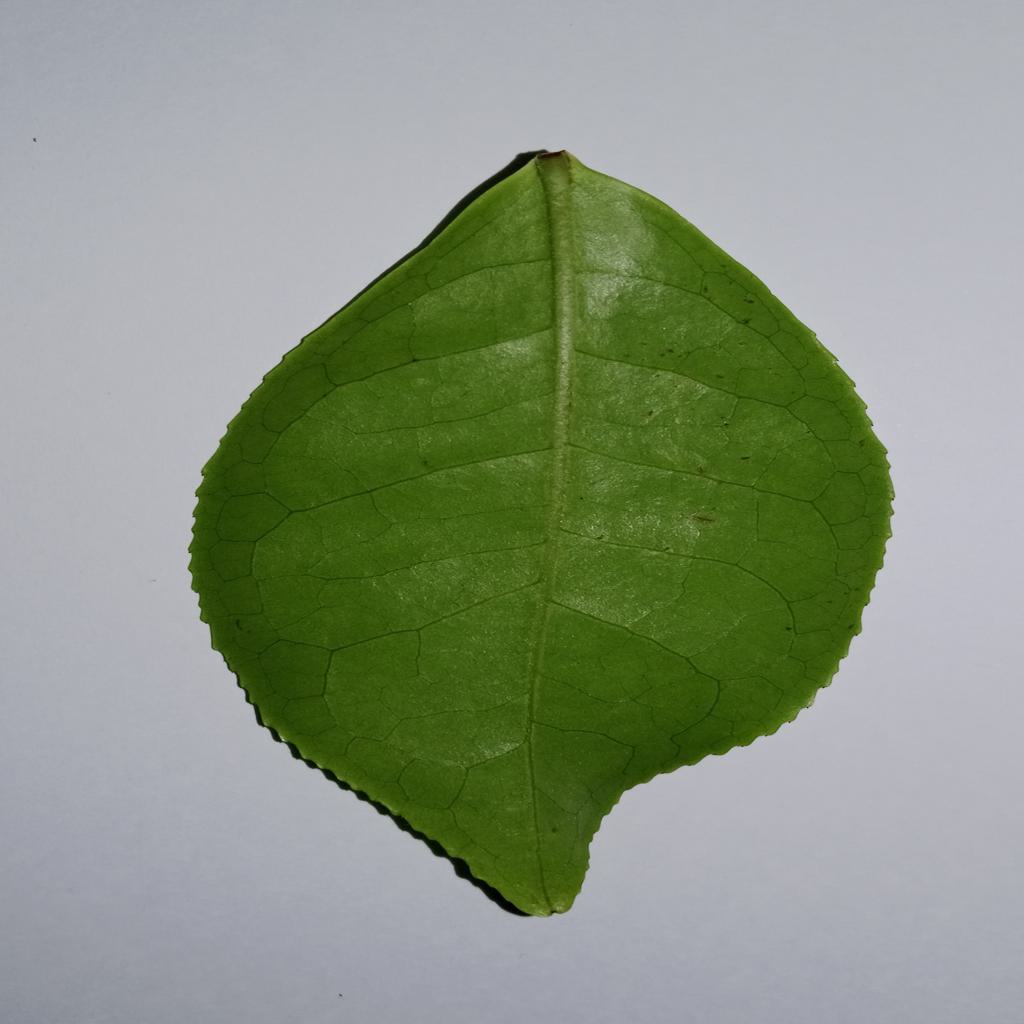
Label: Healthy